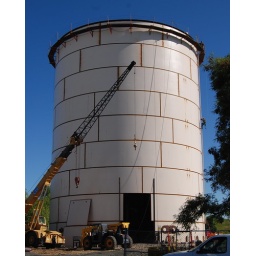
The water in this new tower will be used to cool the buildings on the U of I campus.